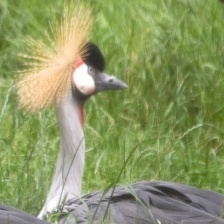
Species: AFRICAN CROWNED CRANE
Scientific name: BALEARICA REGULORUM
ImageNet parent category: crane